The Mote and the Beam

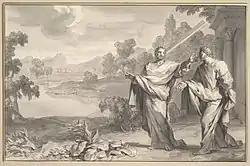
"The Parable of the Mote and the Beam". Drawing by Ottmar Elliger the Younger (1666–1735).

The moral lesson is to avoid hypocrisy, self-righteousness, and censoriousness. The analogy used is of a small object in another's eye as compared with a large beam of wood in one's own. The original Greek word translated as "mote" ( "karphos") meant "any small dry body". The terms "mote" and "beam" are from the King James Version; other translations use different words, e.g. the New International Version uses "speck (of sawdust)" and "plank". In 21st century English a "mote" is more normally a particle of dust – particularly one that is floating in the air – rather than a tiny splinter of wood.